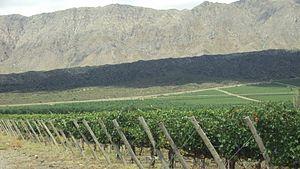
La province de San Juan est une province de l'Argentine située à l'ouest du pays. Elle est limitée au nord par la province de La Rioja, au sud-est par la province de San Luis, au sud par la province de Mendoza et à l'ouest par la cordillère des Andes, qui la sépare du Chili.